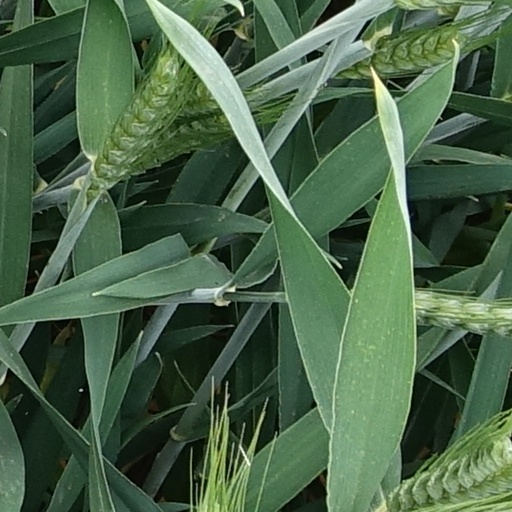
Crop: wheat